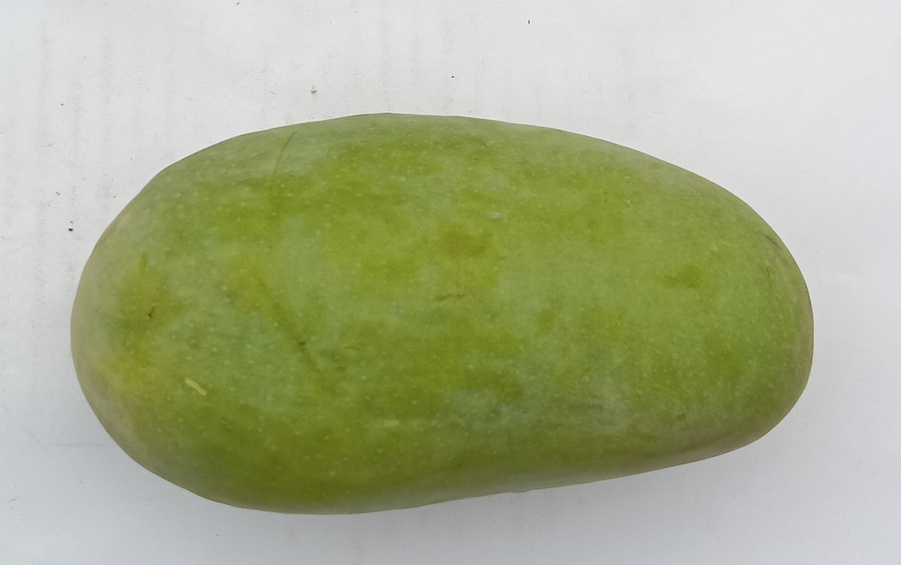
Mango variety: Sindhri